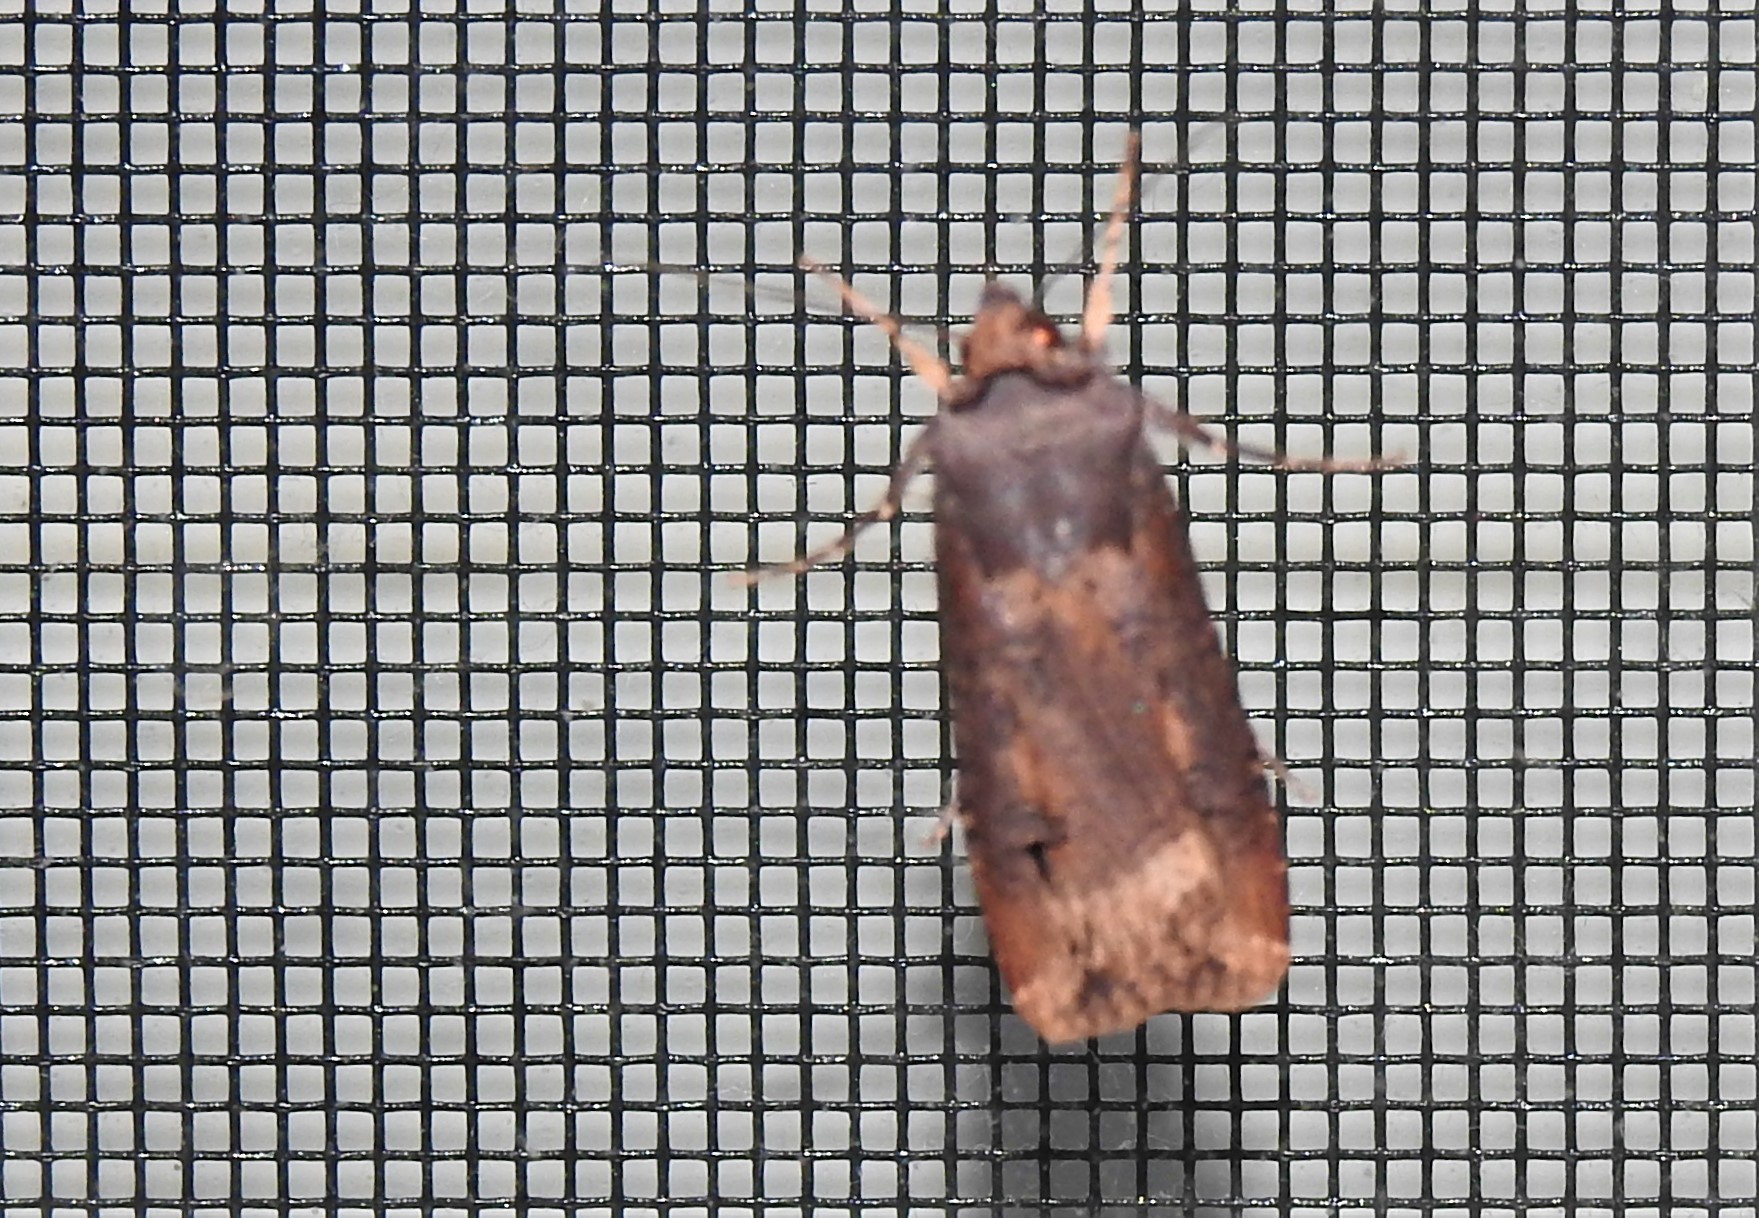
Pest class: cutworms